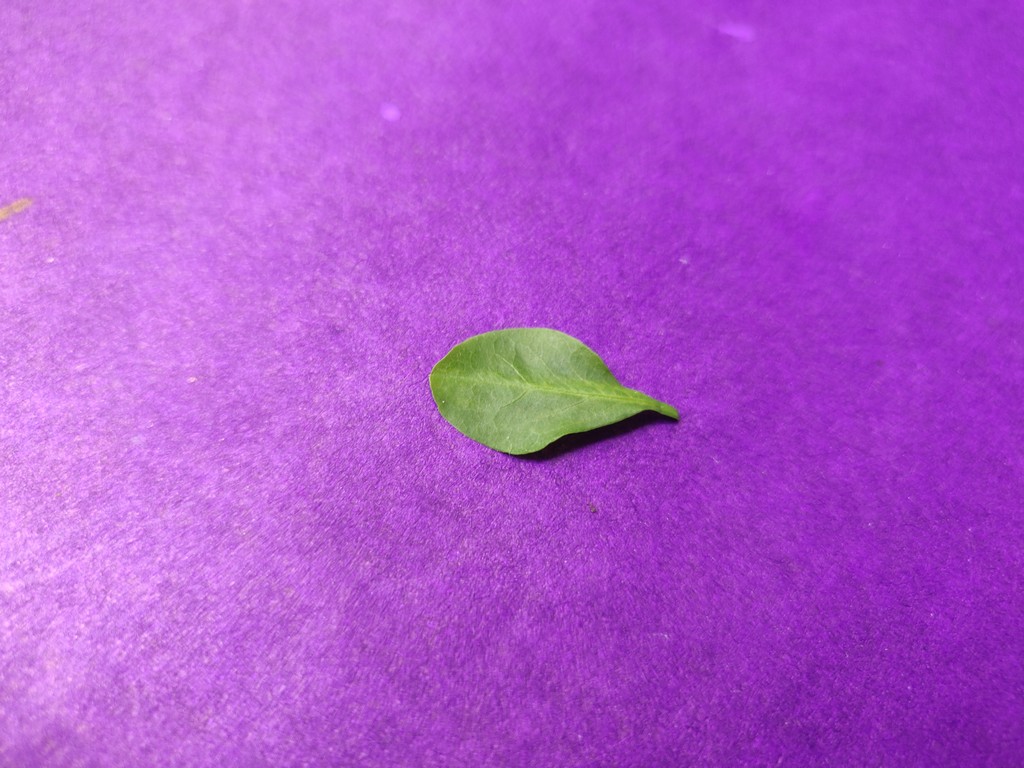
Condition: Healthy
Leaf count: single
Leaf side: front